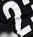
Number: 2